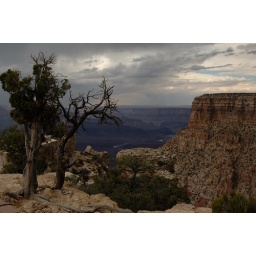
The sky darkened as a thunder storm passed over the canyon. You can see the Colorado river in the distance.